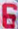
Number: 6